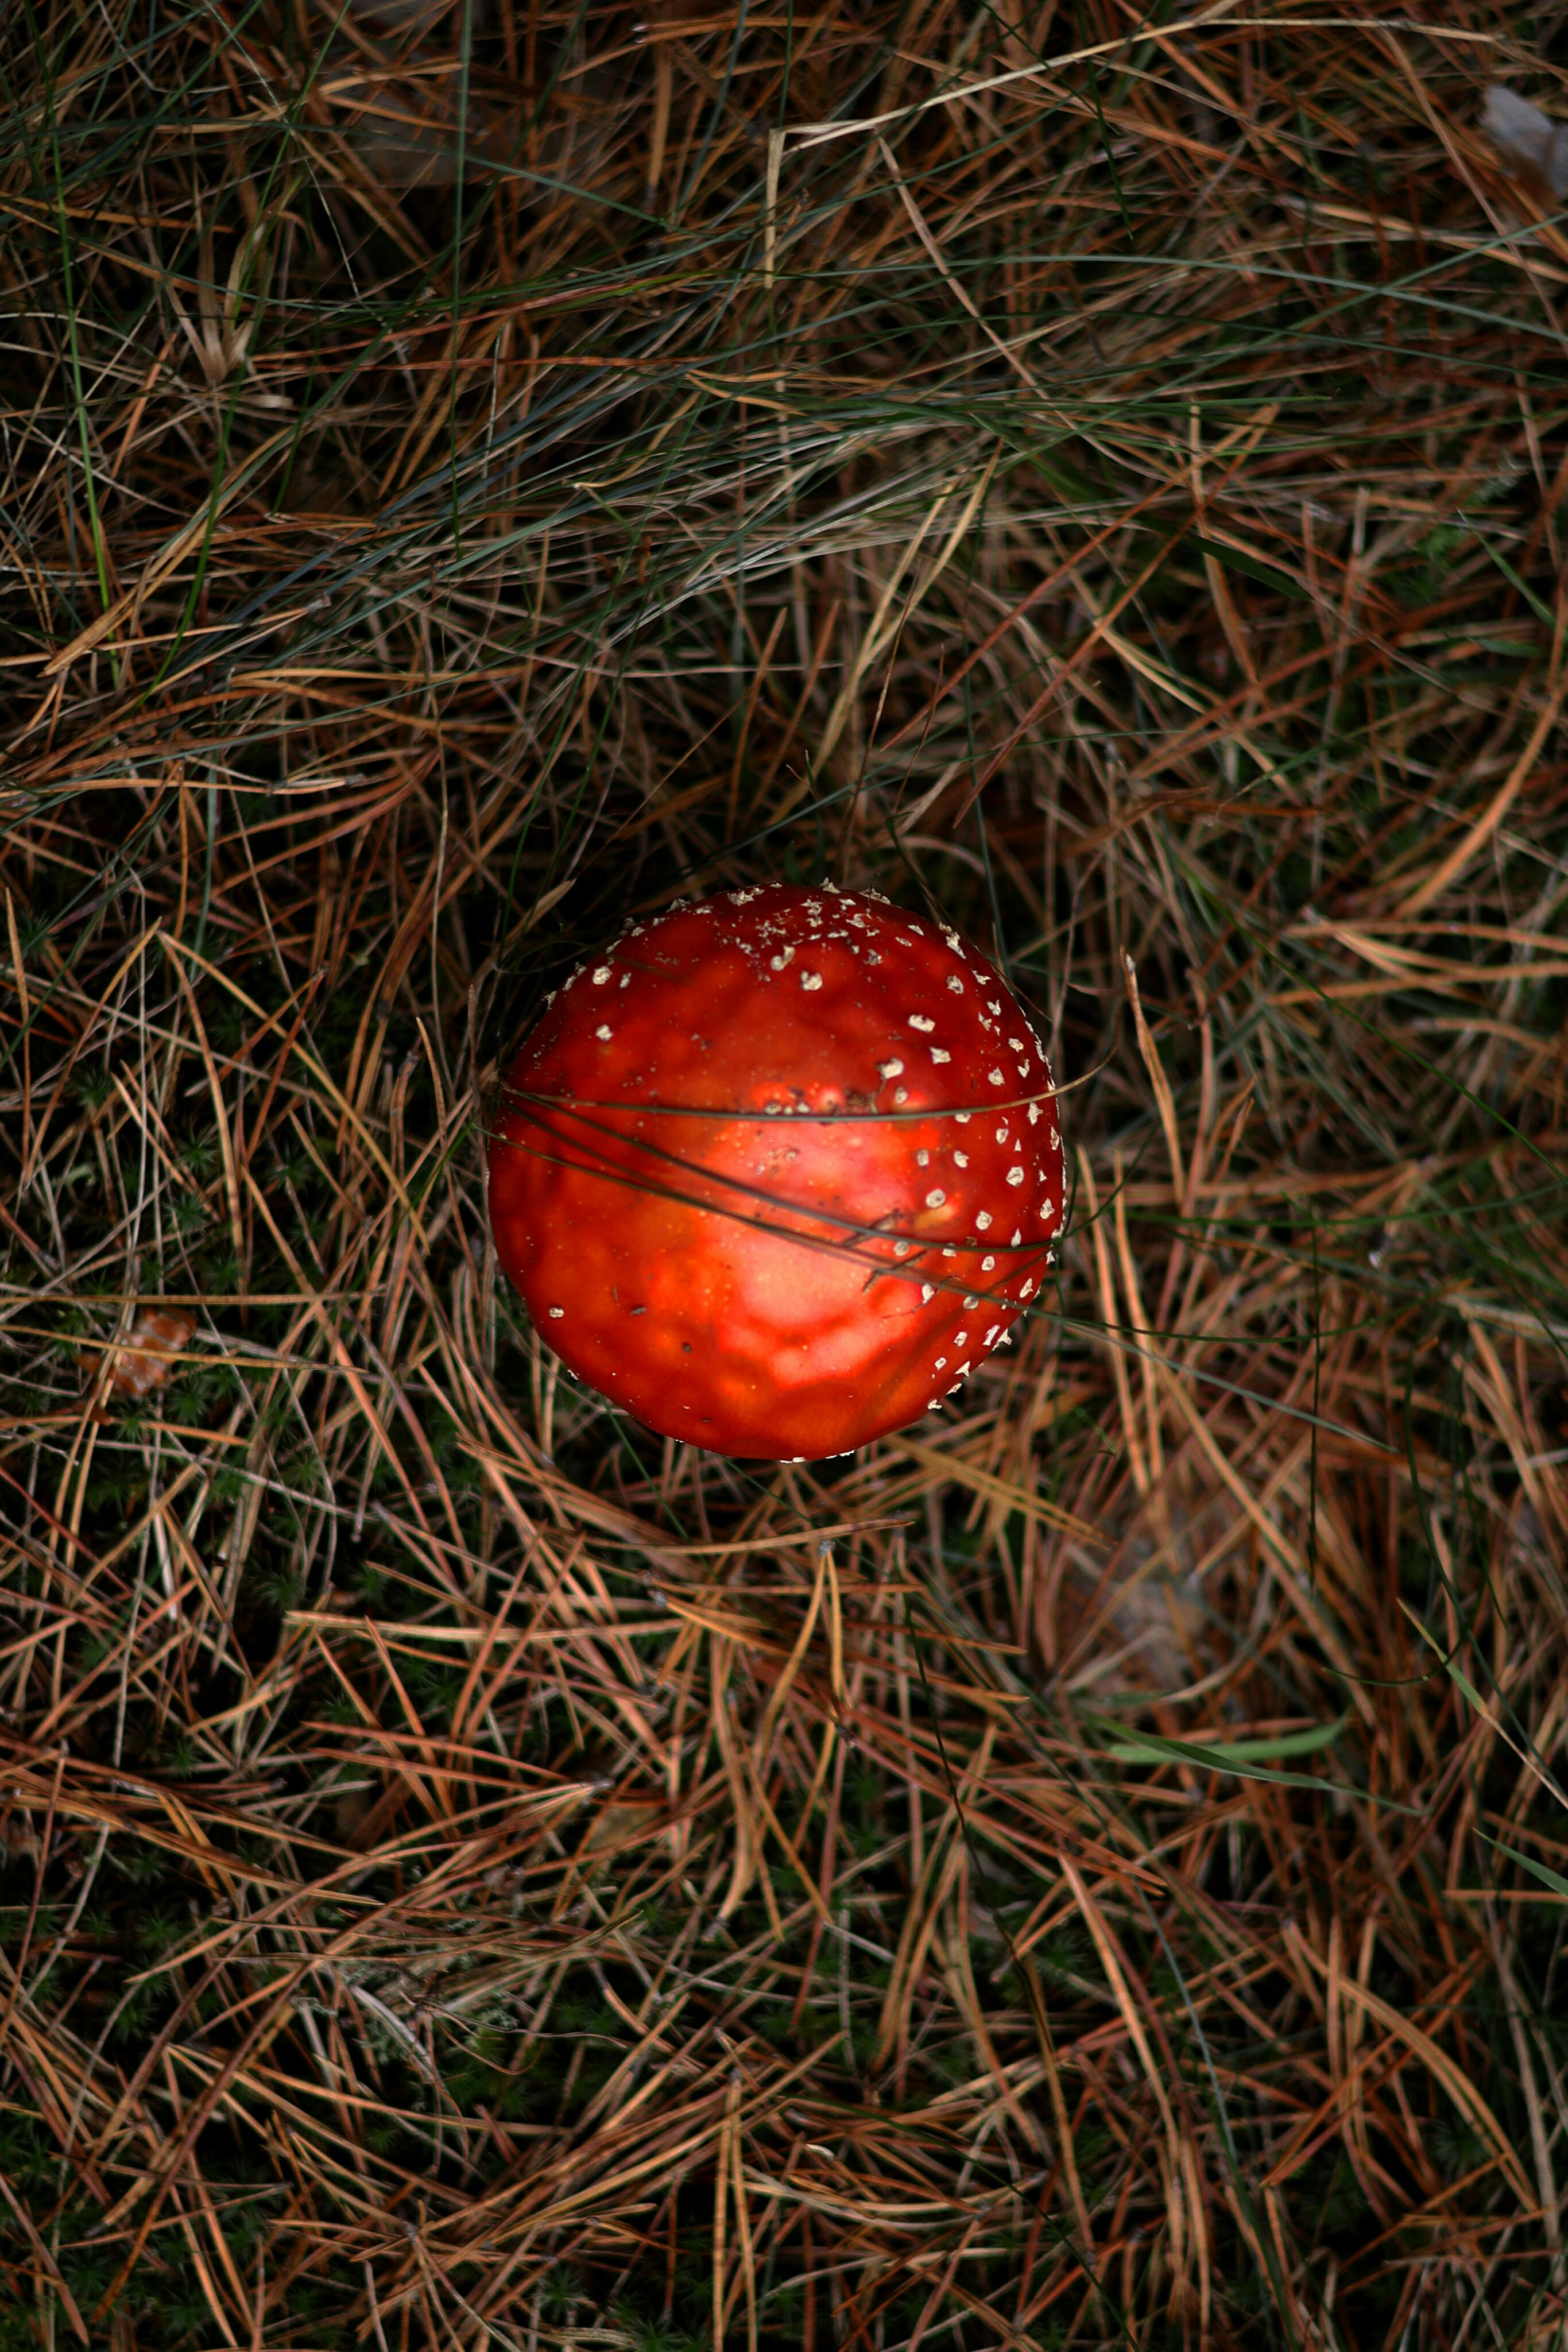
natural, red, fungus, mushroom, agaric, sphere, macro photography, agaricomycetes, agaricaceae, ball, edible mushroom, bolete